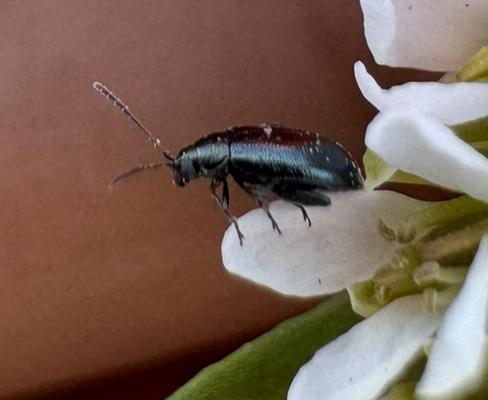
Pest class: crucifer_flea_beetle